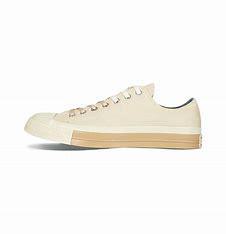
Brand: Converse
Model: Chuck Taylor All Star 1970S